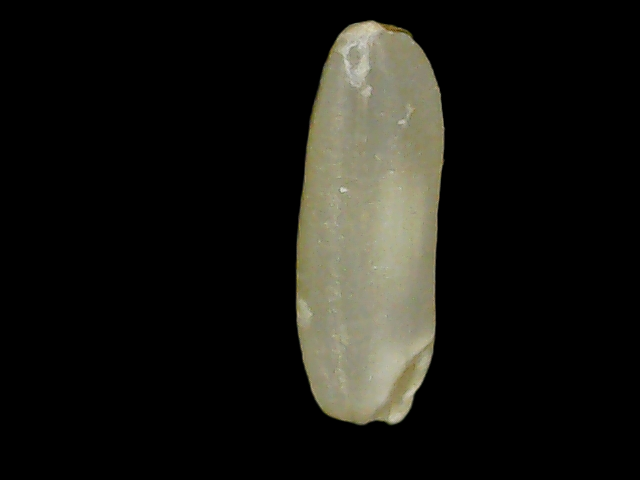
Rice variety: Binadhan21